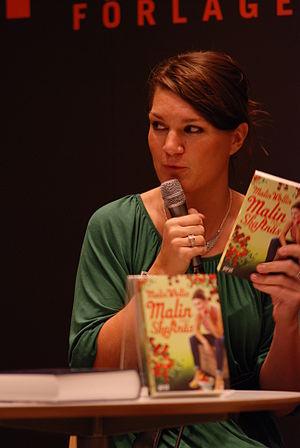
Malin Wollin, née le 8 décembre 1978, est une journaliste, écrivaine et blogeuse suédoise. Elle écrit des chroniques pour Aftonbladet et pour le magazine Mama. Elle a aussi le blog "Fotbollsfrun", sur le site web Aftonbladets. En 2008 elle est nominée "Chronicle writer of the Year" pour un gala qui s'est tenu à Cirkus à Stockholm. Elle est en couple avec l'ancien footballeur Joachim Lantz qui a joué pour Kalmar FF, Mjällby AIF et Östers IF. Ils ont quatre enfants et résident ensemble à Kalmar.